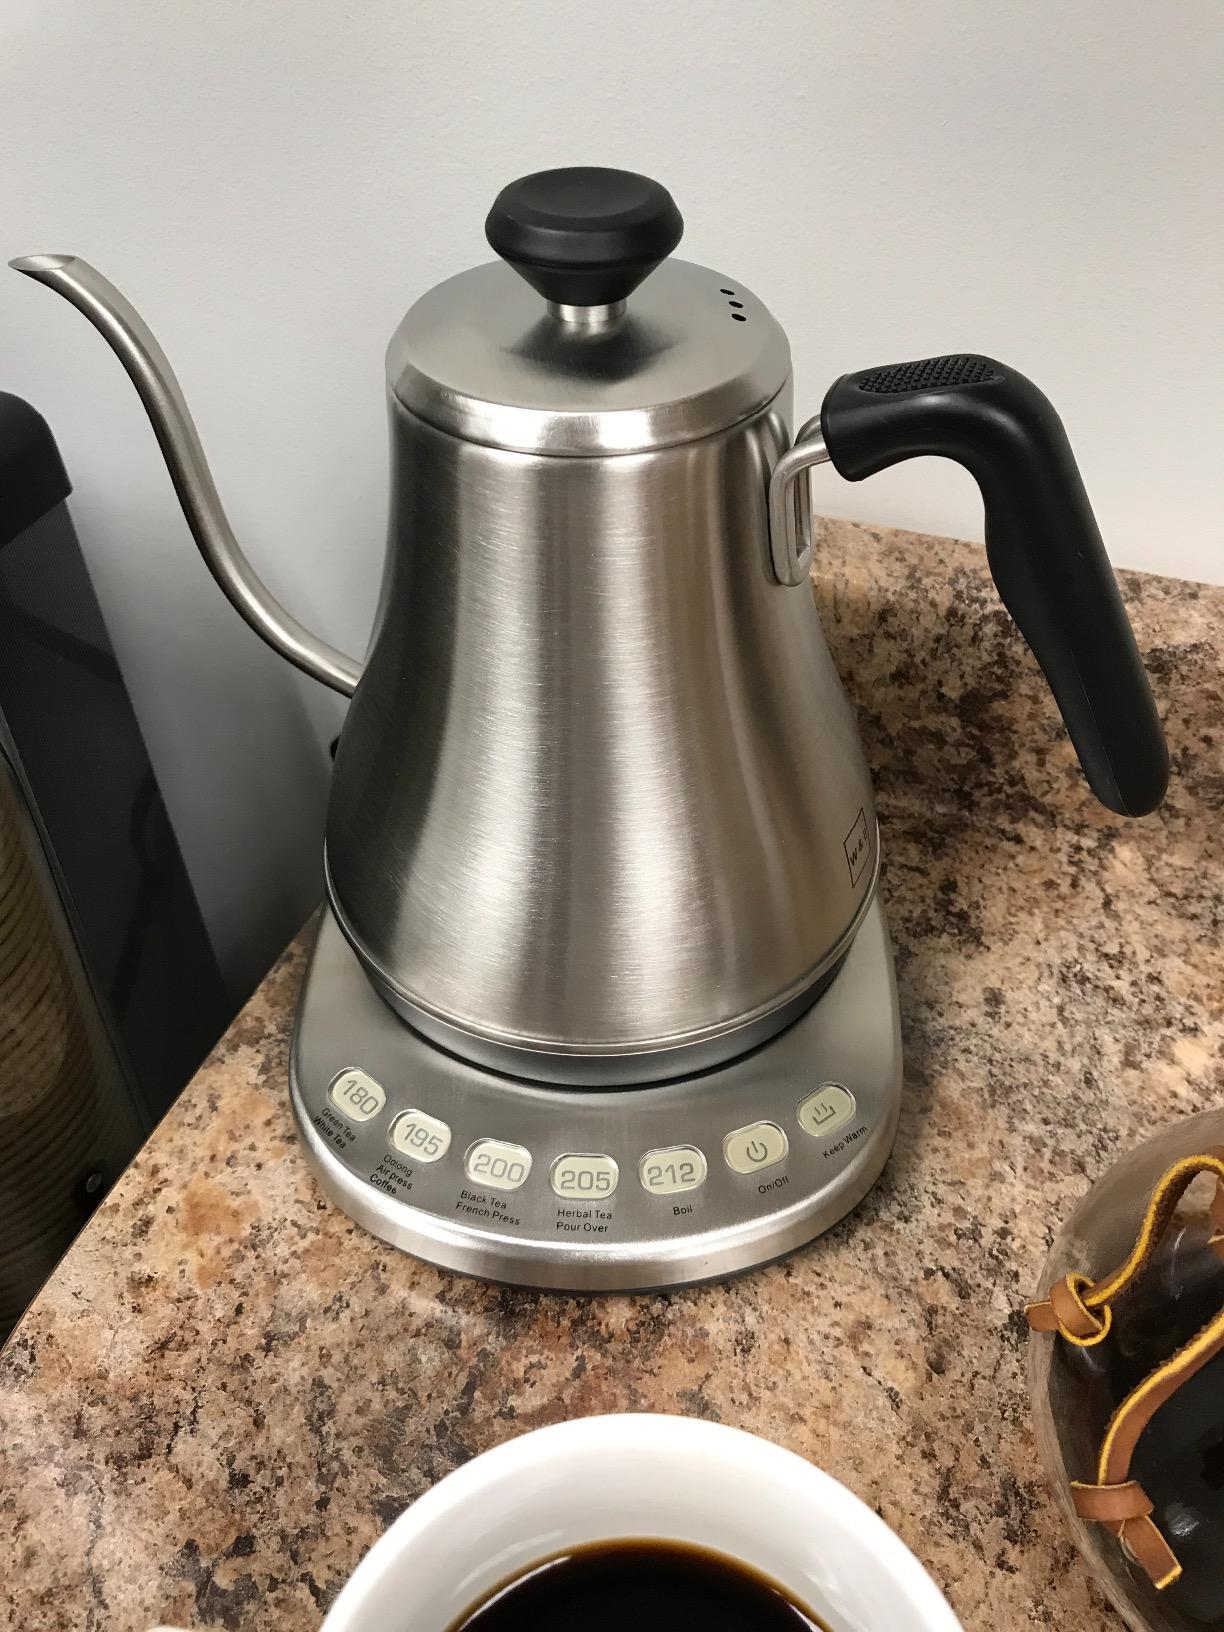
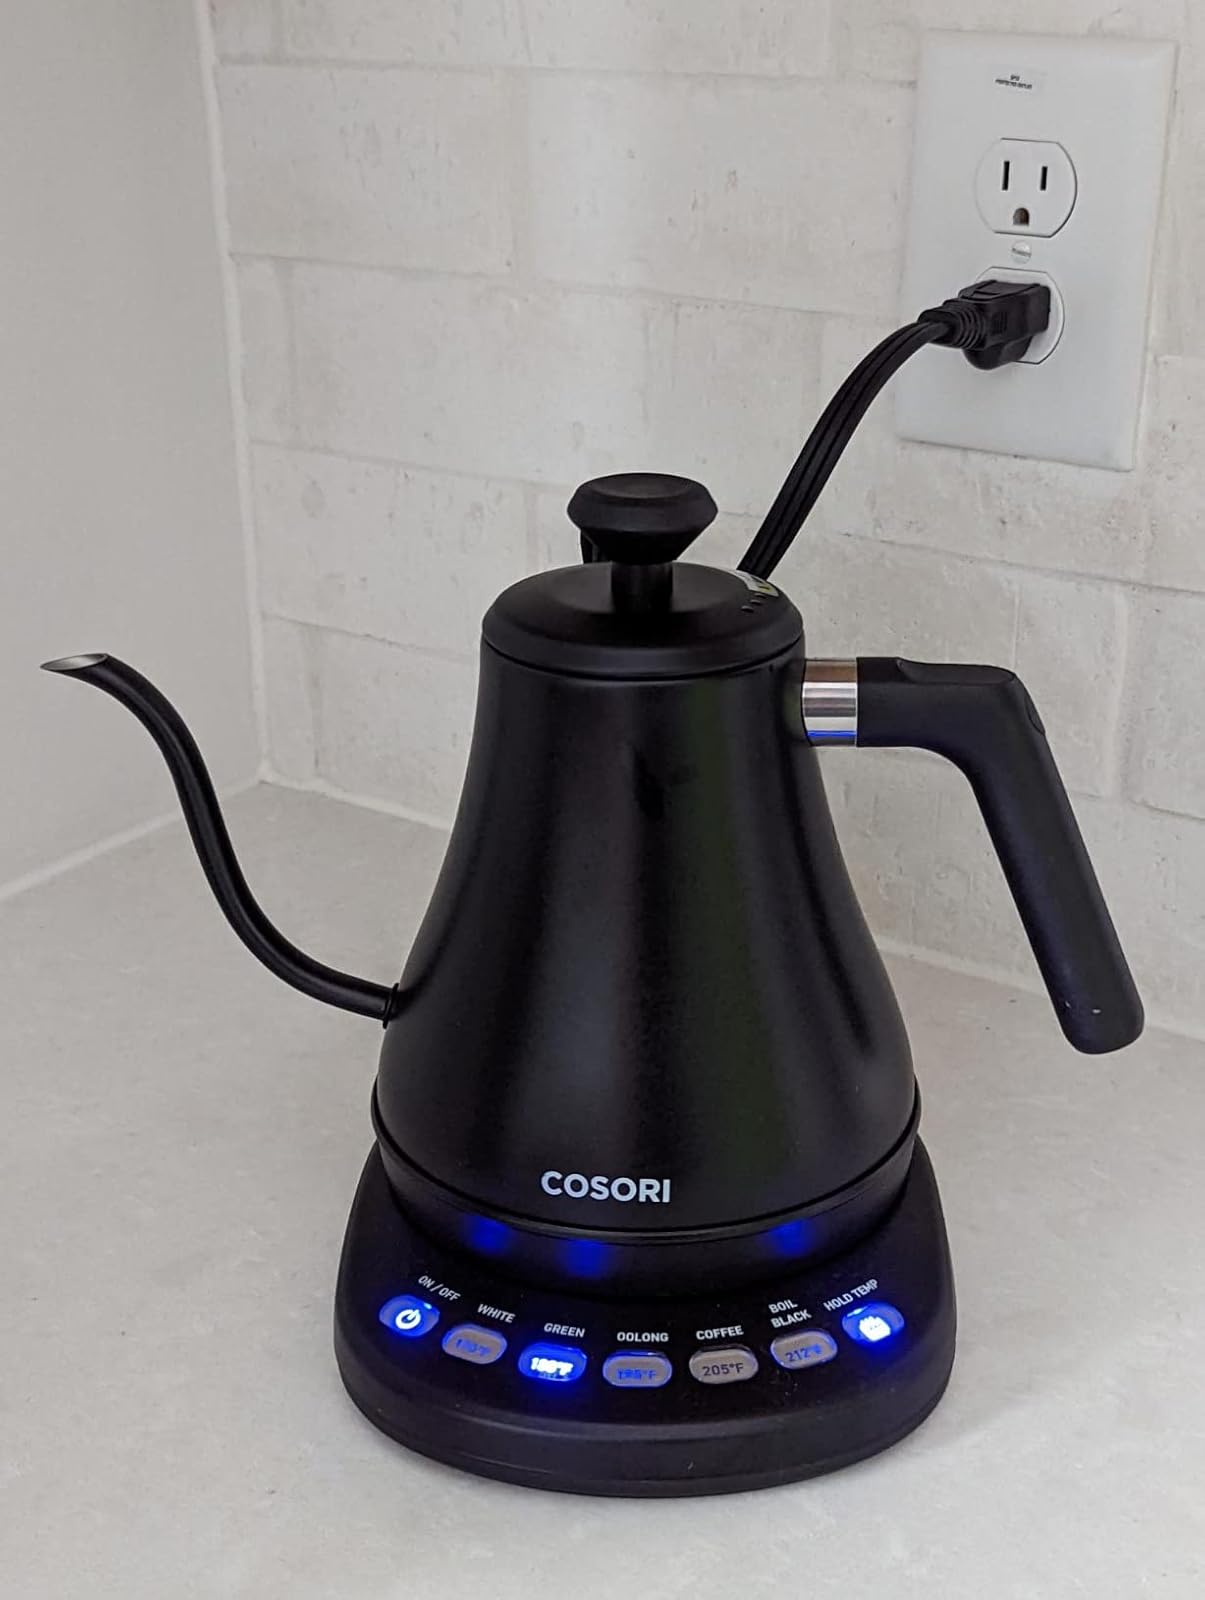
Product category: items_kettle
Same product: no